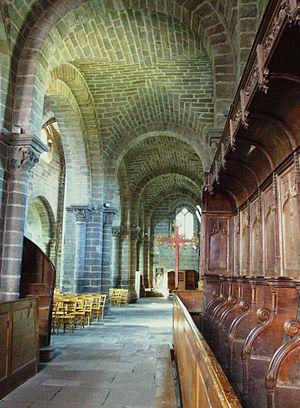
Chanteuges - Prieuré - Bas-côté Nord
Le prieuré de Chanteuges situé à Chanteuges, conserve l'ancienne église abbatiale dédiée à saint Marcellin, premier évêque d'Embrun, rattachée à l'abbaye de la Chaise-Dieu en 1137. Le prieuré est situé sur un rocher basaltique dominant l'Allier.